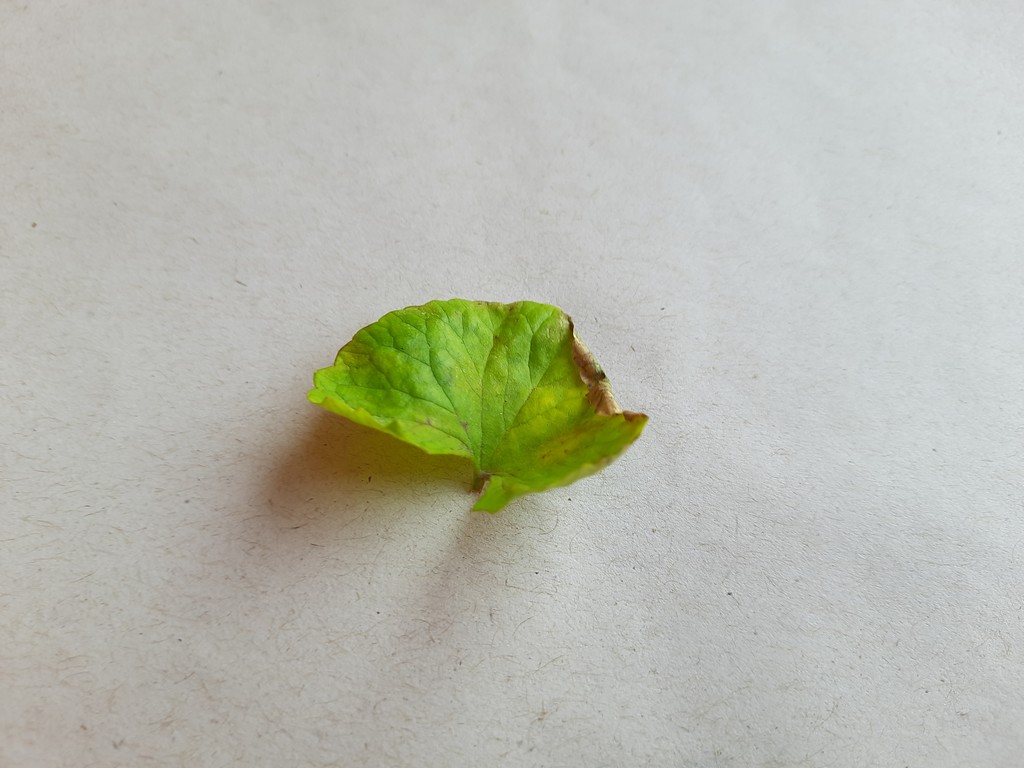
Label: Unhealthy